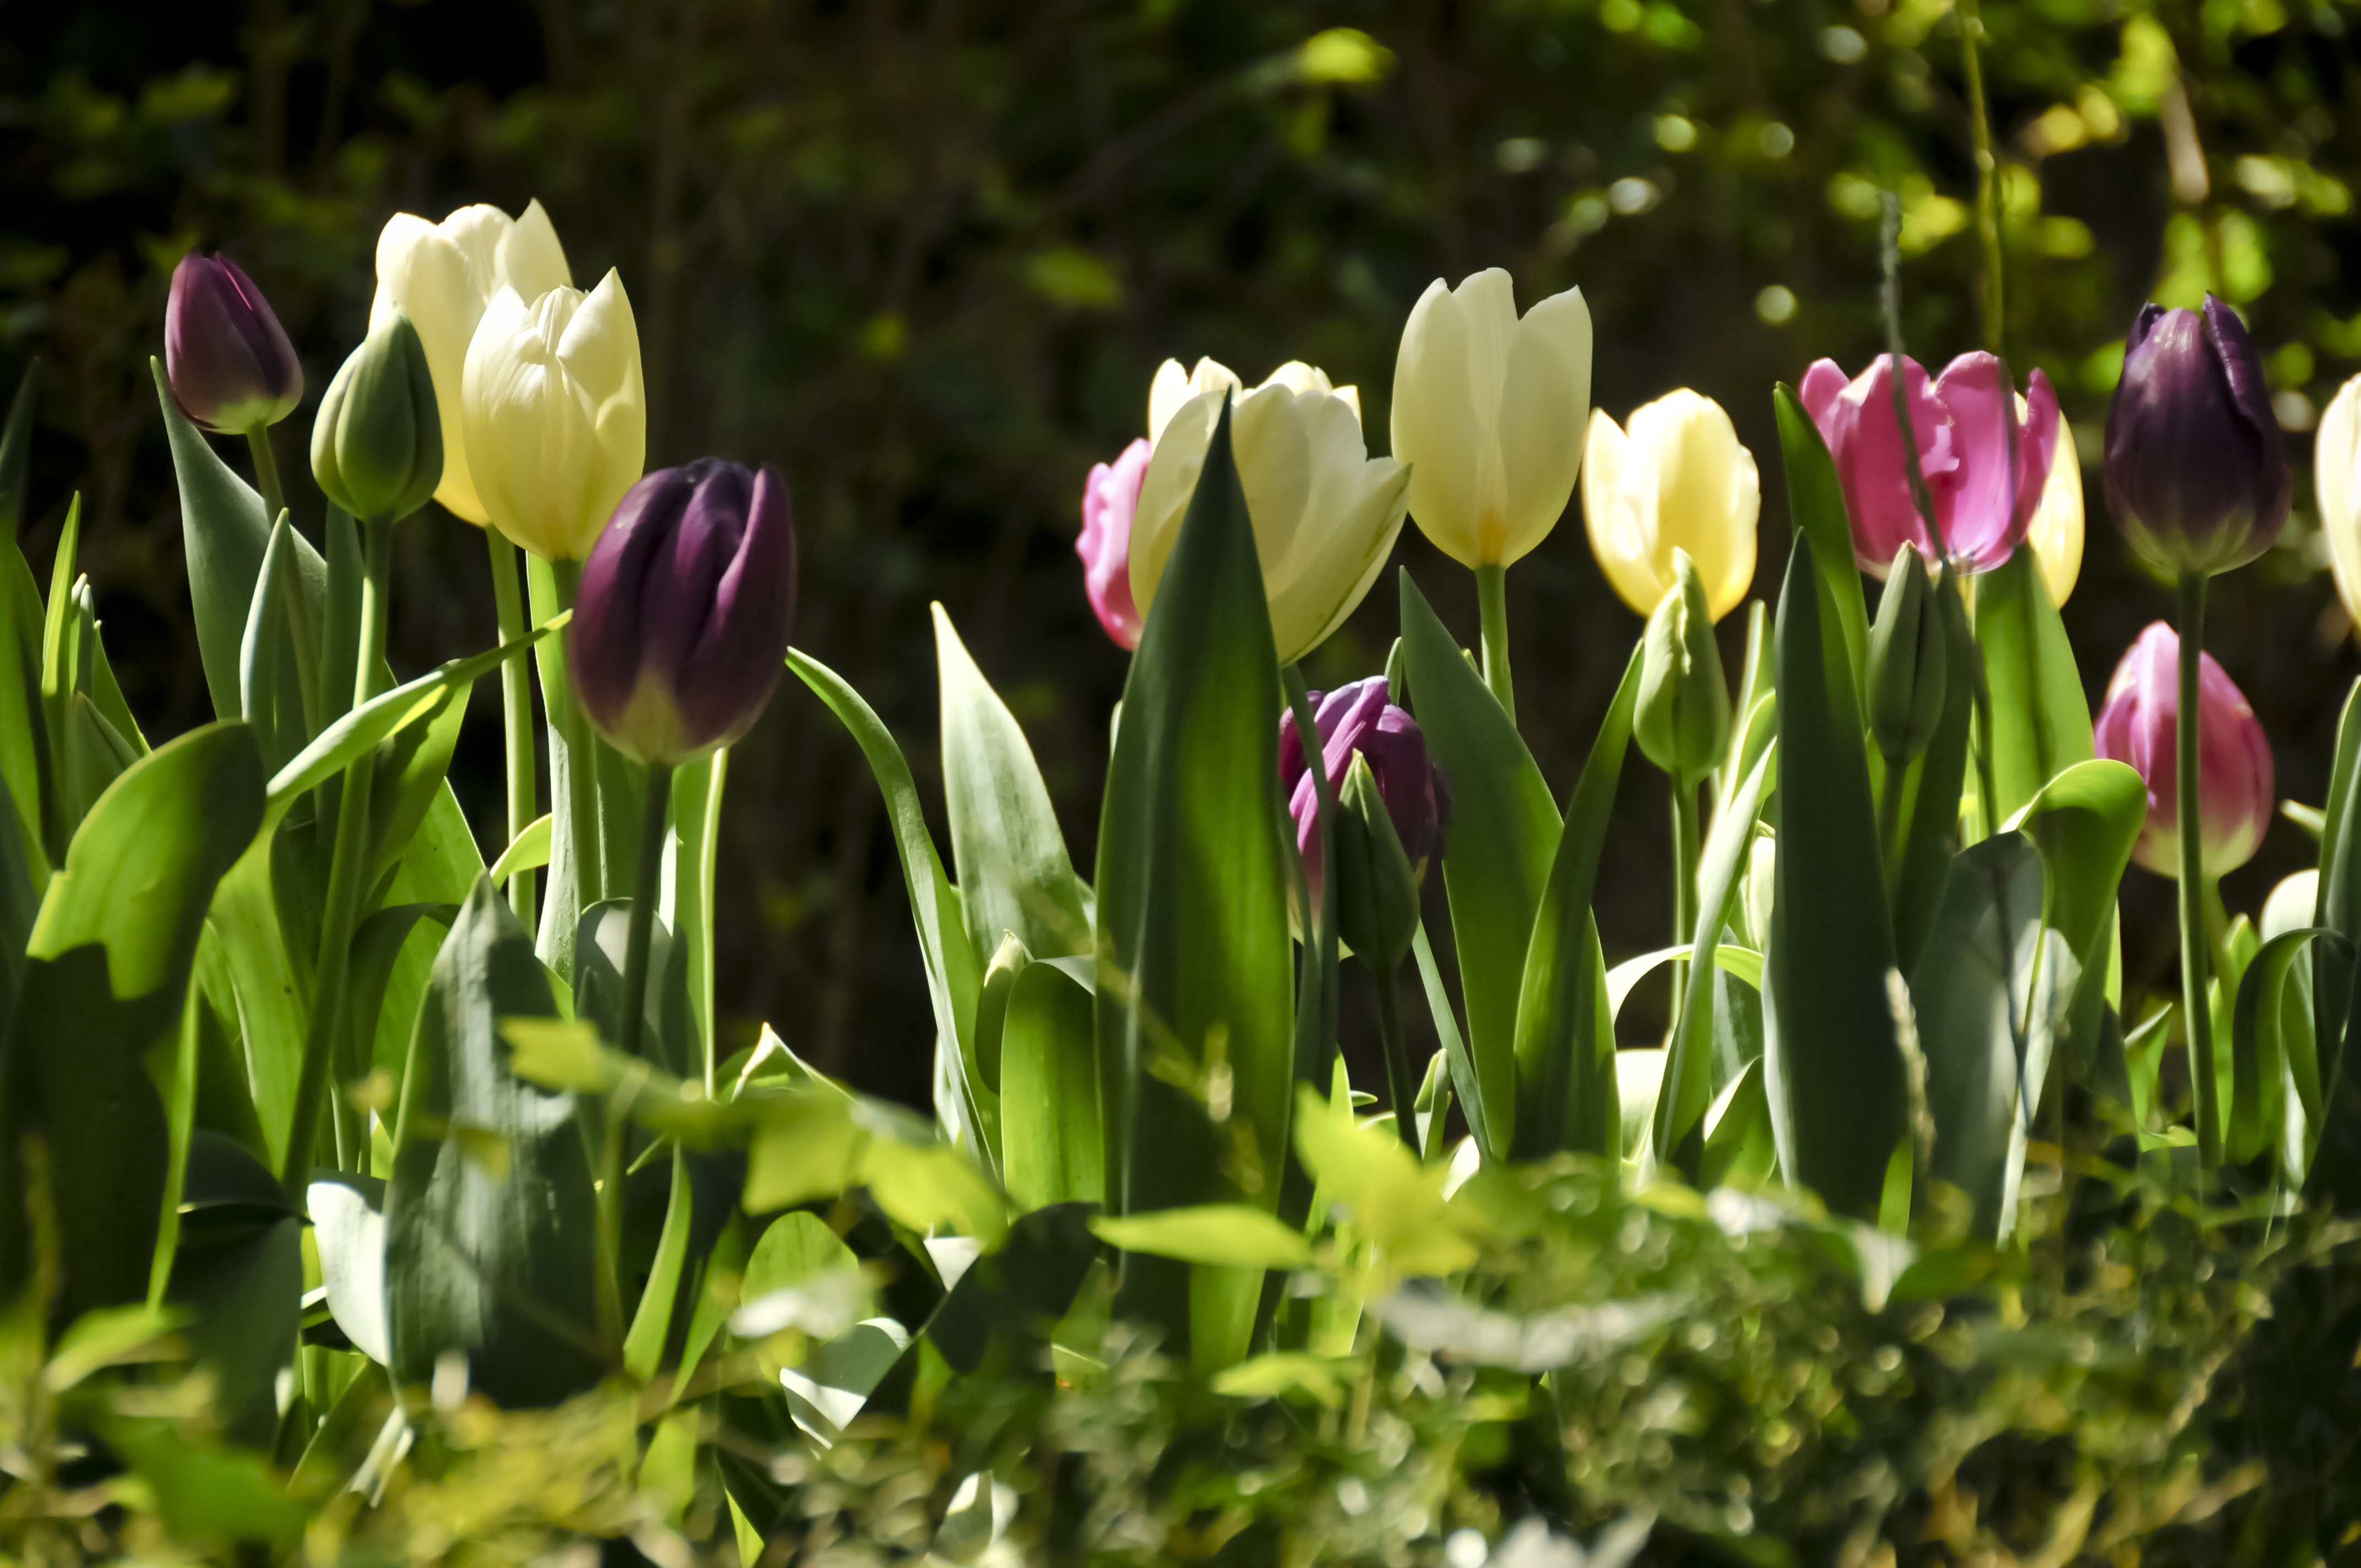
plant, flower, tulip, spring, botany, colorful, flora, tulips, flowering plant, land plant